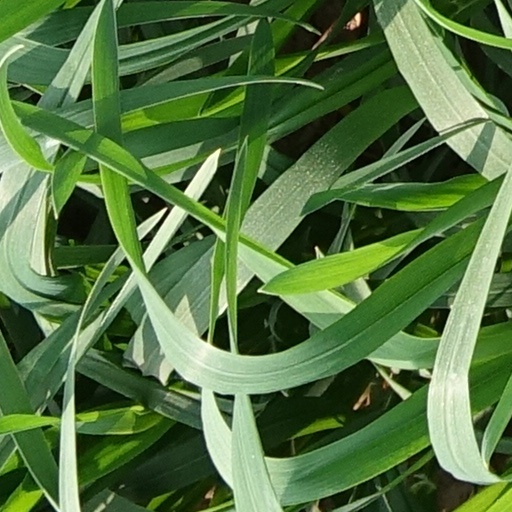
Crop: wheat